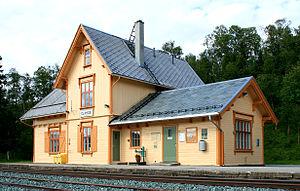
La gare de Glåmos fait partie de la ligne de Røros en Norvège.